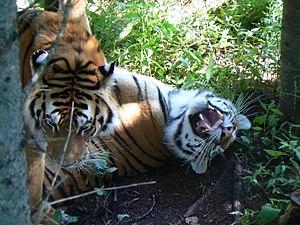
Tigre de l'Amour au zoo de St-Félicien